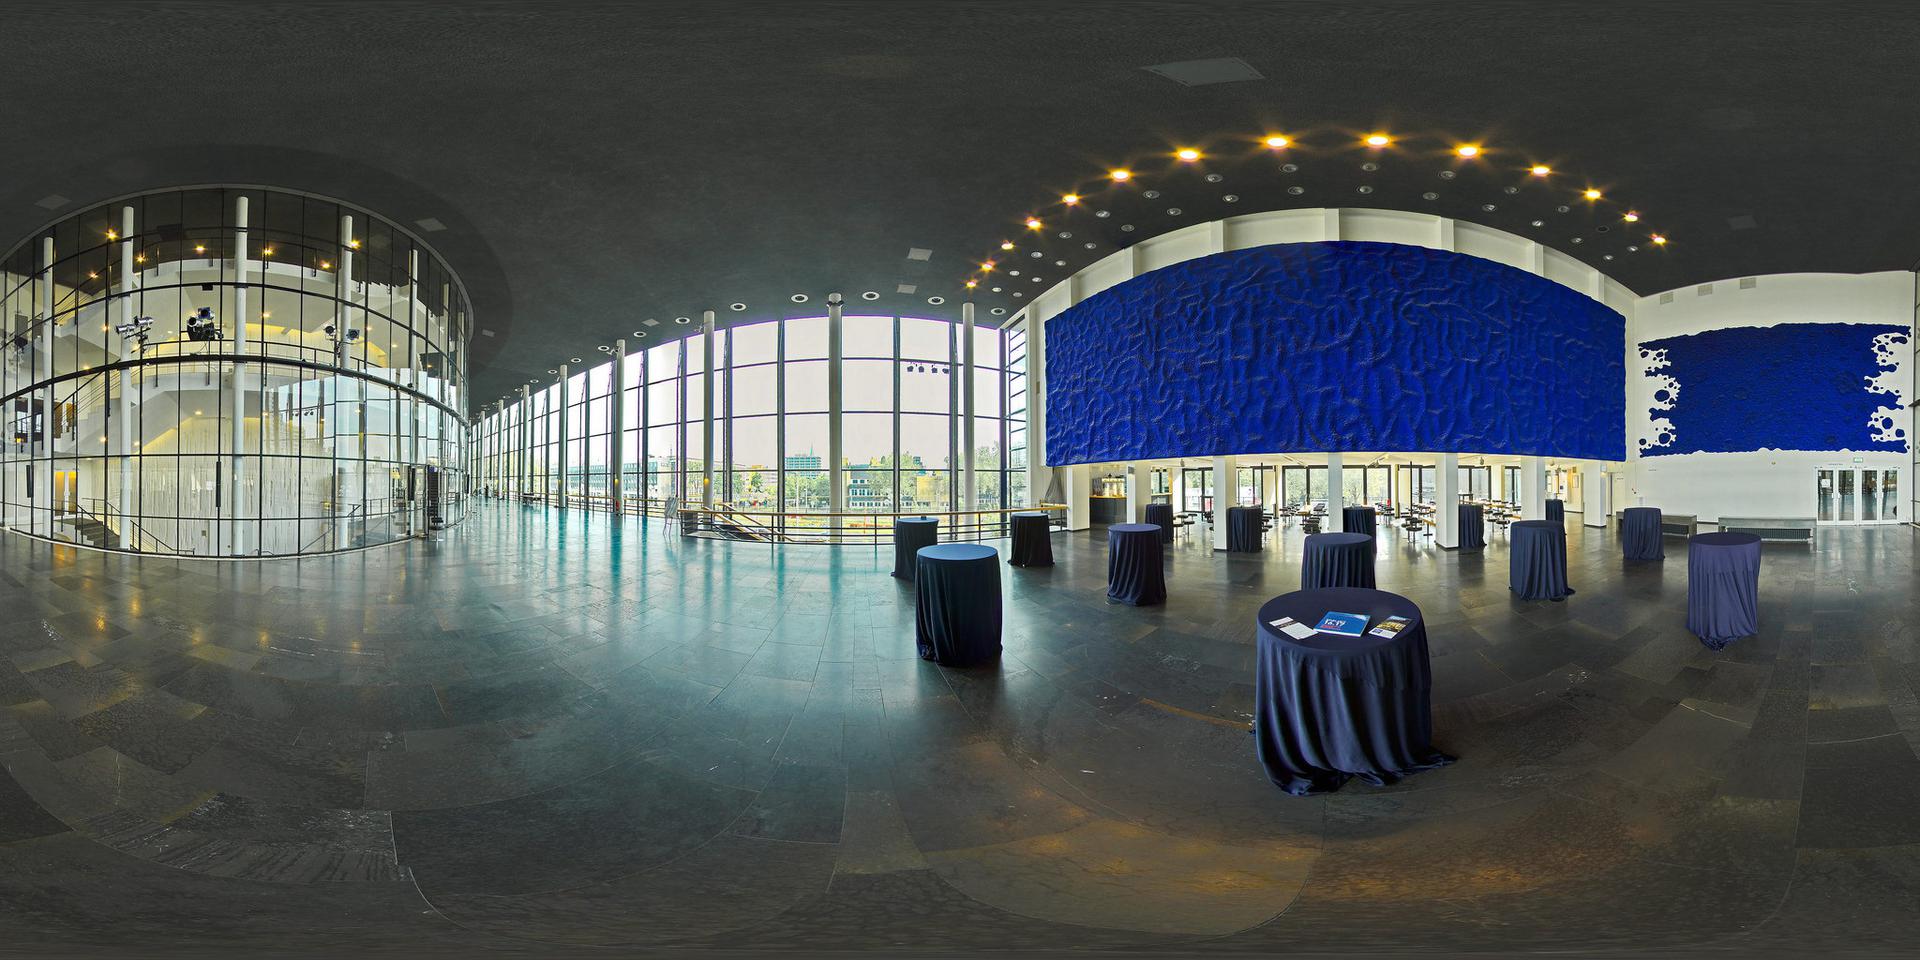
Referred object: the brochure on the nearest round table

Referred object: turn slightly right to face the round table with brochures

Referred object: the round table opposite the large blue wall